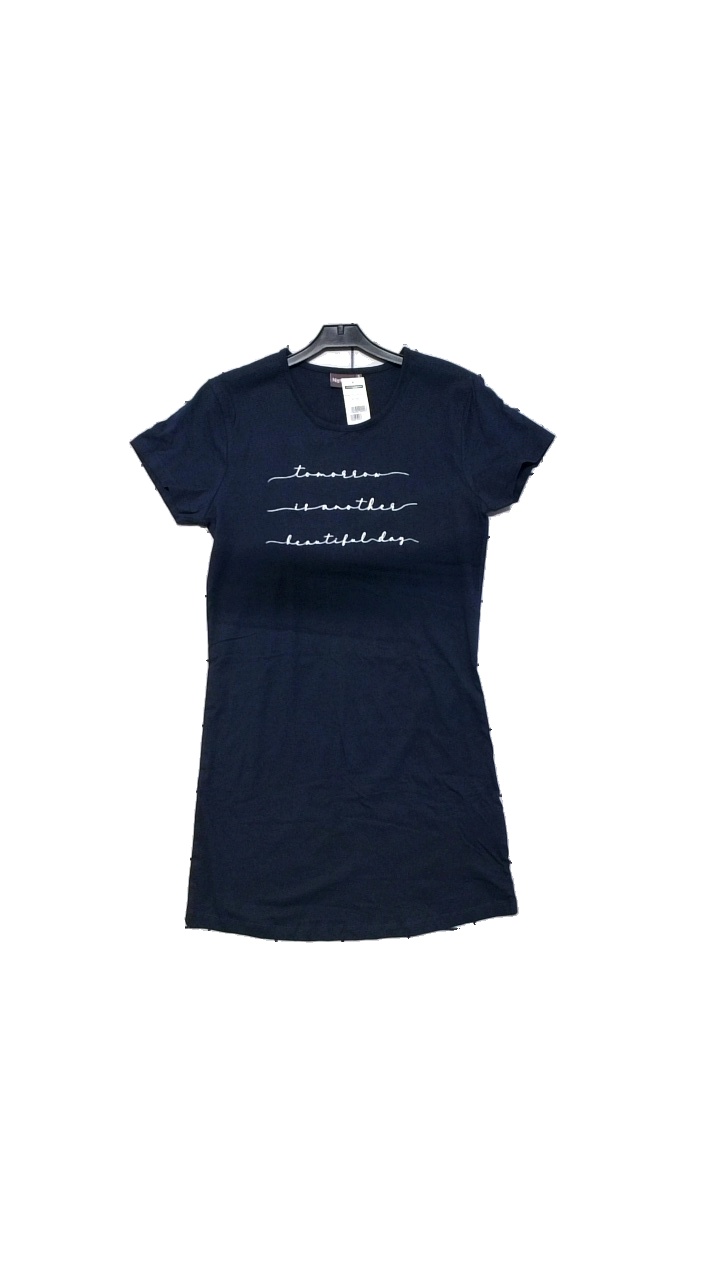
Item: Pajamas (Ladies)
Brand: Nightwear
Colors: Blue, White
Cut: Regular, Long
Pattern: Logo print
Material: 100% cotton
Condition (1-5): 4
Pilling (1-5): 4
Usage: Reuse
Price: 50-100